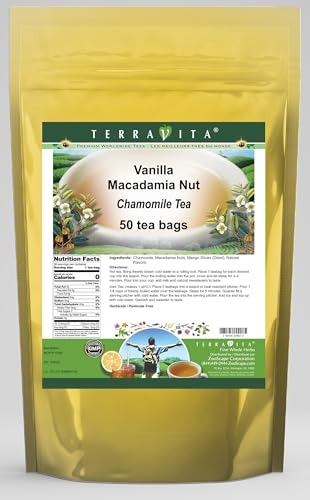
Item Name: Vanilla Macadamia Nut Chamomile Tea (50 tea bags, ZIN: 534552) - 2 Pack
Bullet Point 1: Our Vanilla Macadamia Nut Chamomile Tea is a delicious flavored Chamomile tea with Macadamia Nuts and Mango Slices that you will enjoy relaxing with anytime! The natural Vanilla Macadamia Nut taste is delicious! - Ingredients: Chamomile tea, Macadamia Nuts, Mango Slices and Natural Vanilla Macadamia Nut Flavor.
Bullet Point 2: No fillers.
Bullet Point 3: Manufacturer: TerraVita
Bullet Point 4: Size: 50 tea bags
Bullet Point 5: Chamomile Tea Bags - Packed in a convenient upright pouch!
Product Description: Our Vanilla Macadamia Nut Chamomile Tea is a delicious flavored Chamomile tea with Macadamia Nuts and Mango Slices that you will enjoy relaxing with anytime! The natural Vanilla Macadamia Nut taste is delicious! - Ingredients: Chamomile tea, Macadamia Nuts, Mango Slices and Natural Vanilla Macadamia Nut Flavor. - Hot tea brewing method: Bring freshly drawn cold water to a rolling boil. Place 1 teabag for each desired cup into the teapot. Pour the boiling water into the pot, cover and let steep for 2-4 minutes. Pour into your cup; add milk and natural sweeteners to taste. - Iced tea brewing method: (to make 1 liter/quart): Place 5 teabags into a teapot or heat resistant pitcher. Pour 1 1/4 cups of freshly boiled water over the teabags. Steep for 5 minutes. Quarter fill a serving pitcher with cold water. Pour the tea into the serving pitcher. Add ice and top-up with cold water. Garnish and sweeten to taste. - TerraVita is an exclusive line of premium-quality, natural source products that use only the finest, purest and most potent ingredients found around the world. TerraVita is hallmarked by the highest possible standards of purity, potency, stability and freshness. All of our products are prepared with the highest elements of quality control, from raw materials through the entire manufacturing process, up to and including the moment that the bottles or bags are sealed for freshness and shipped out to you. Our highest possible standards are certified by independent laboratories and backed by our personal guarantee. - TerraVita exists to meet and ensure your family's health and wellness without the harmful effects of chemicals and health products. We strive to make all of our products affordable and reliable and are constantly searching the market to maintain our affordab
Value: 100.0
Unit: Count

Price: 59.48